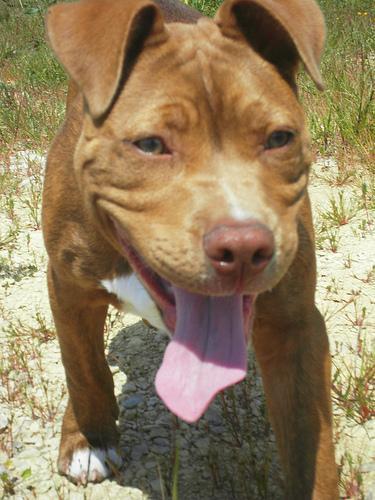
american pit bull terrier